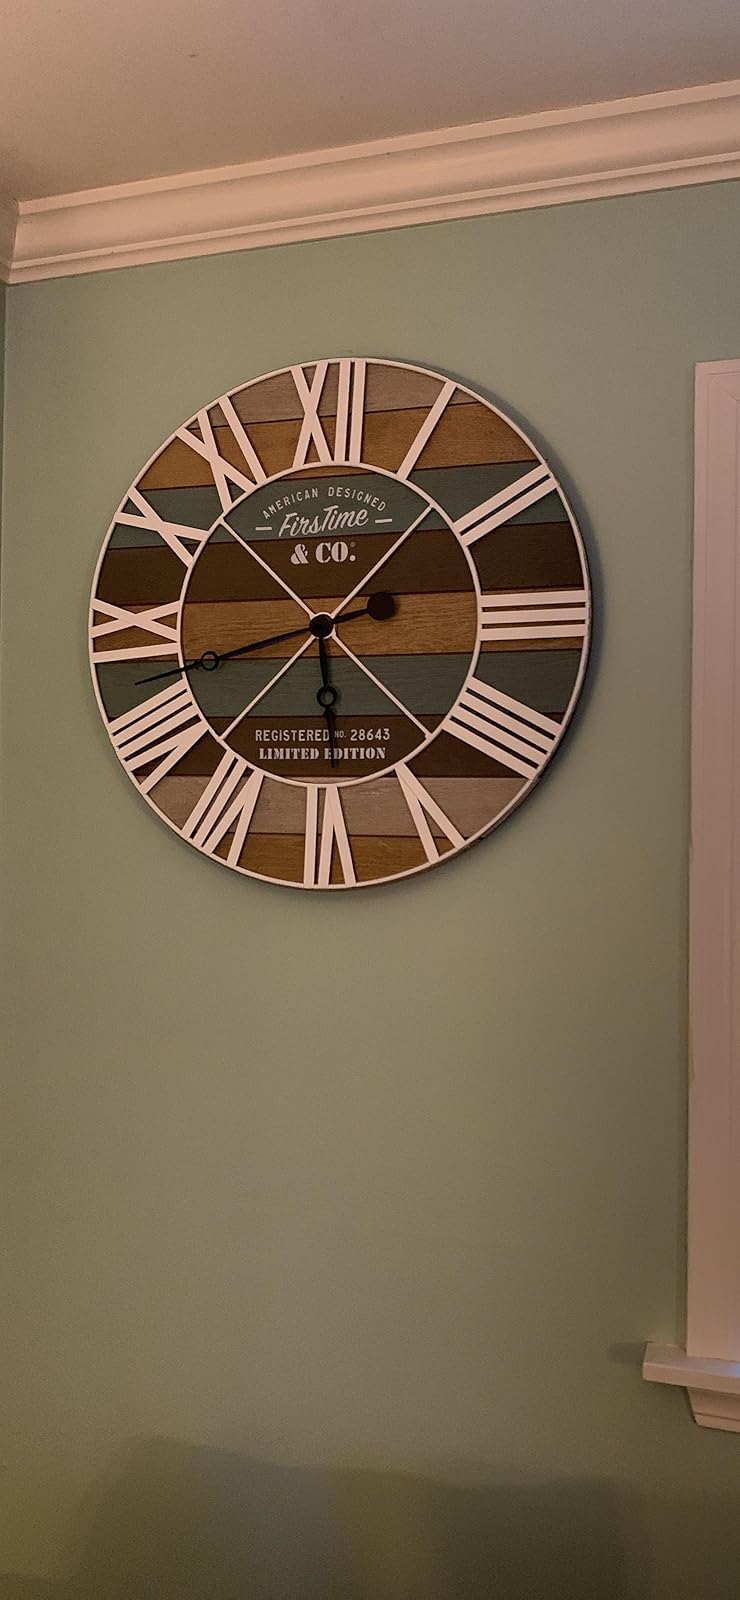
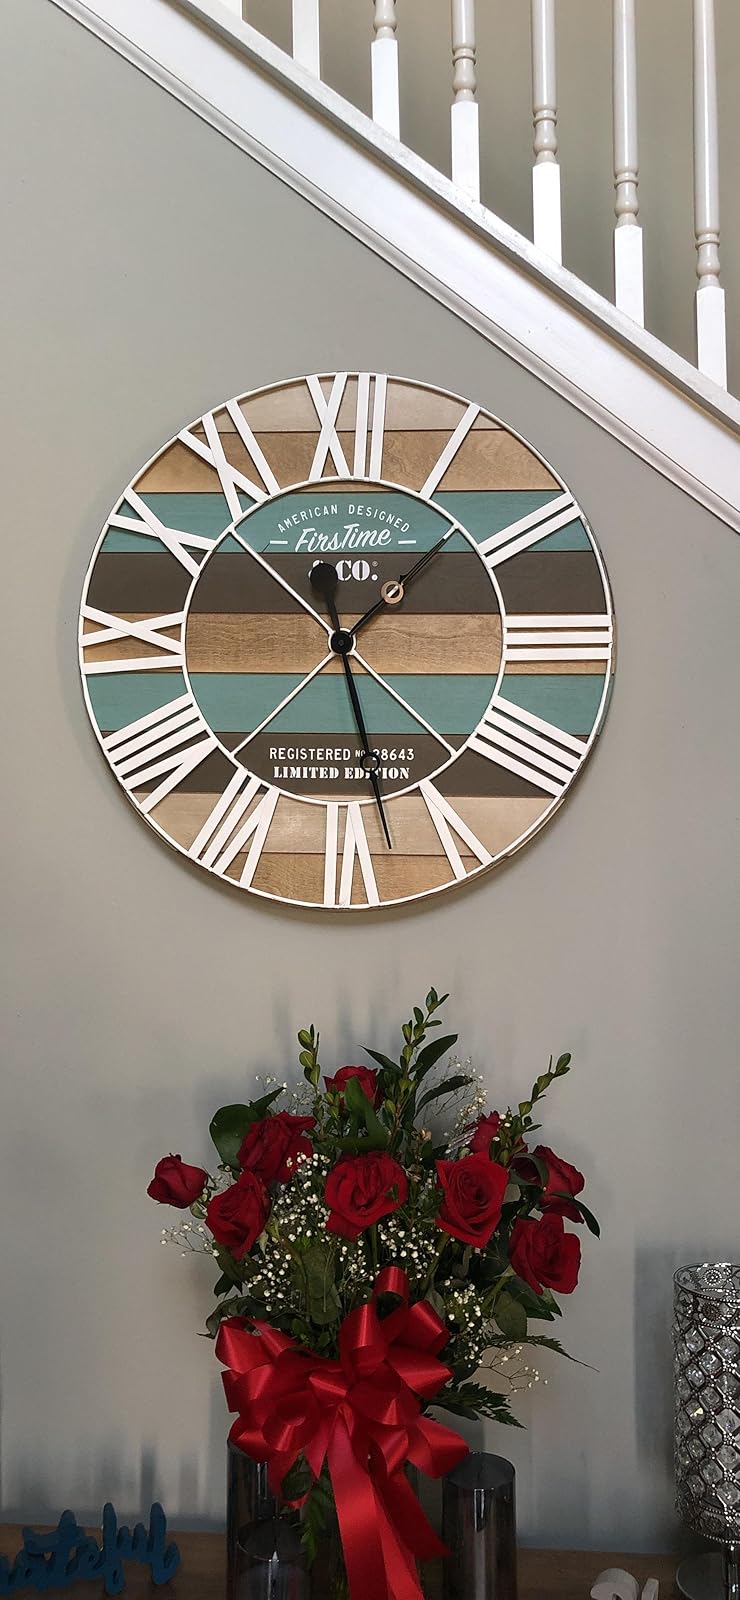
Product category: clock
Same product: yes